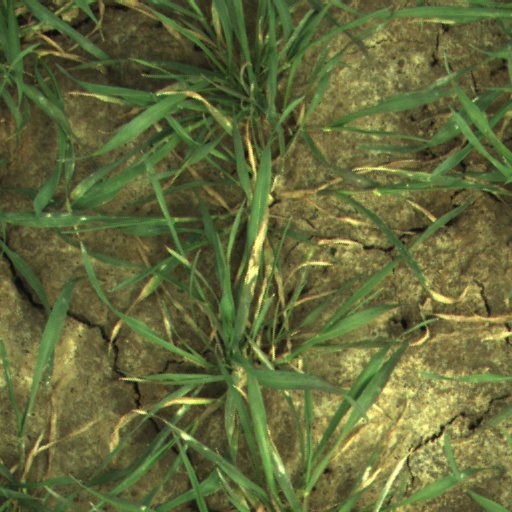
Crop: wheat